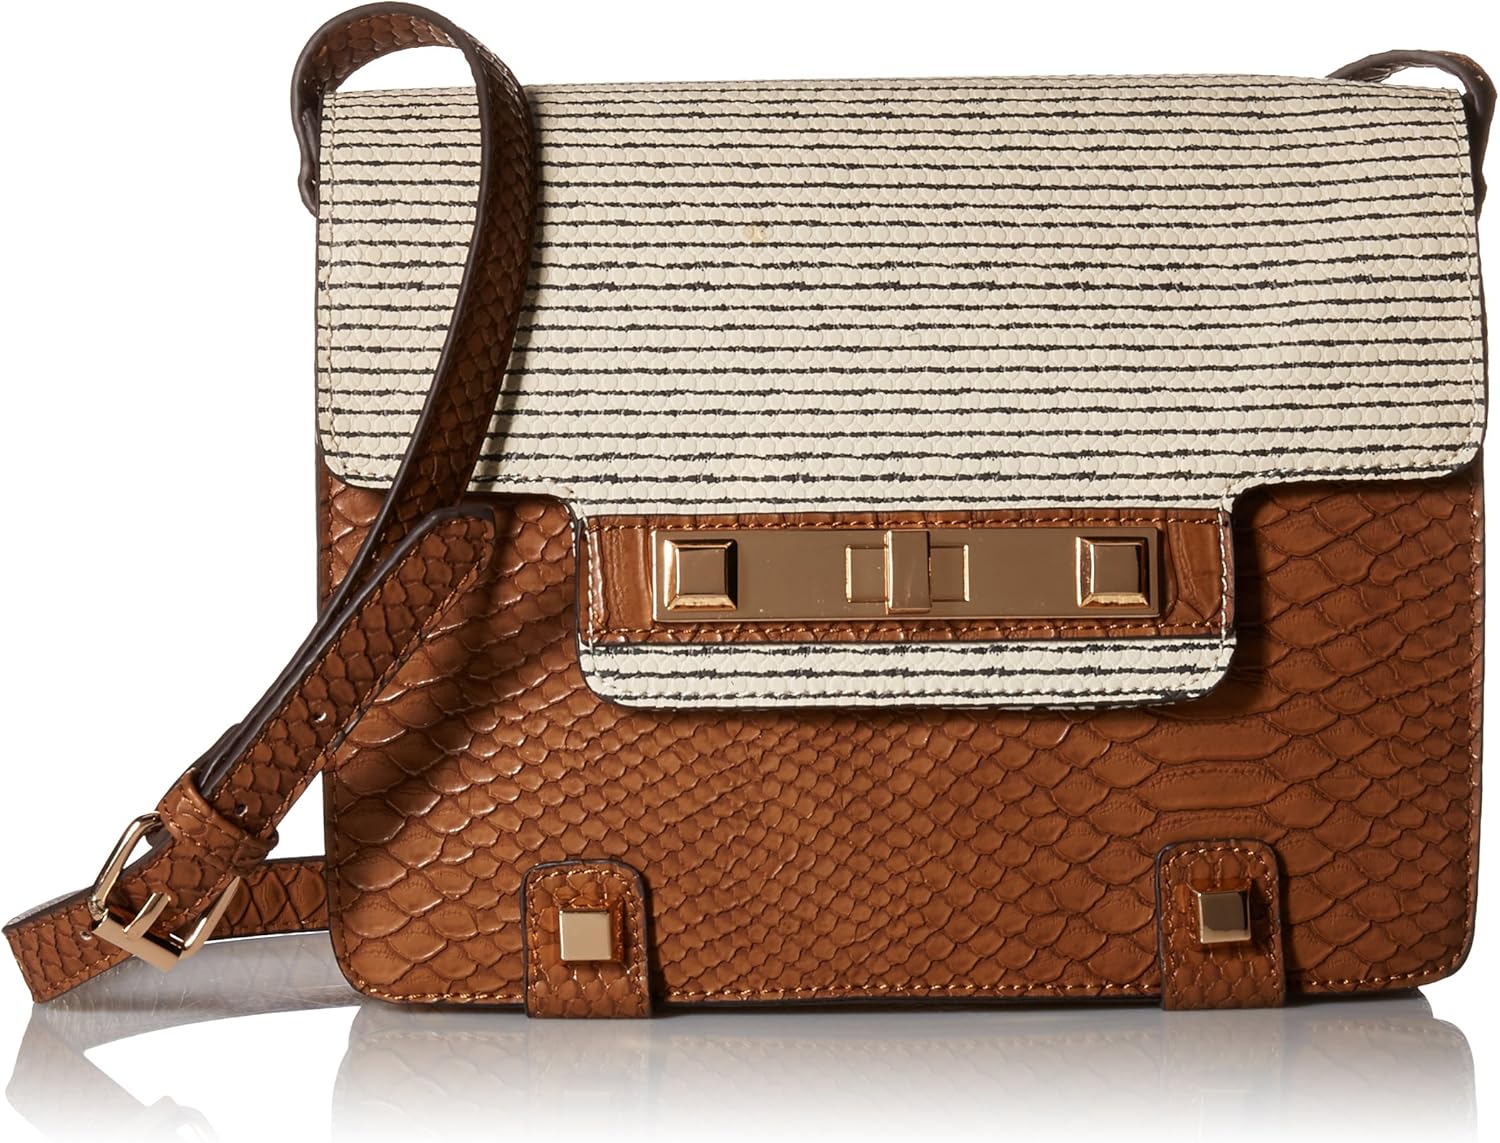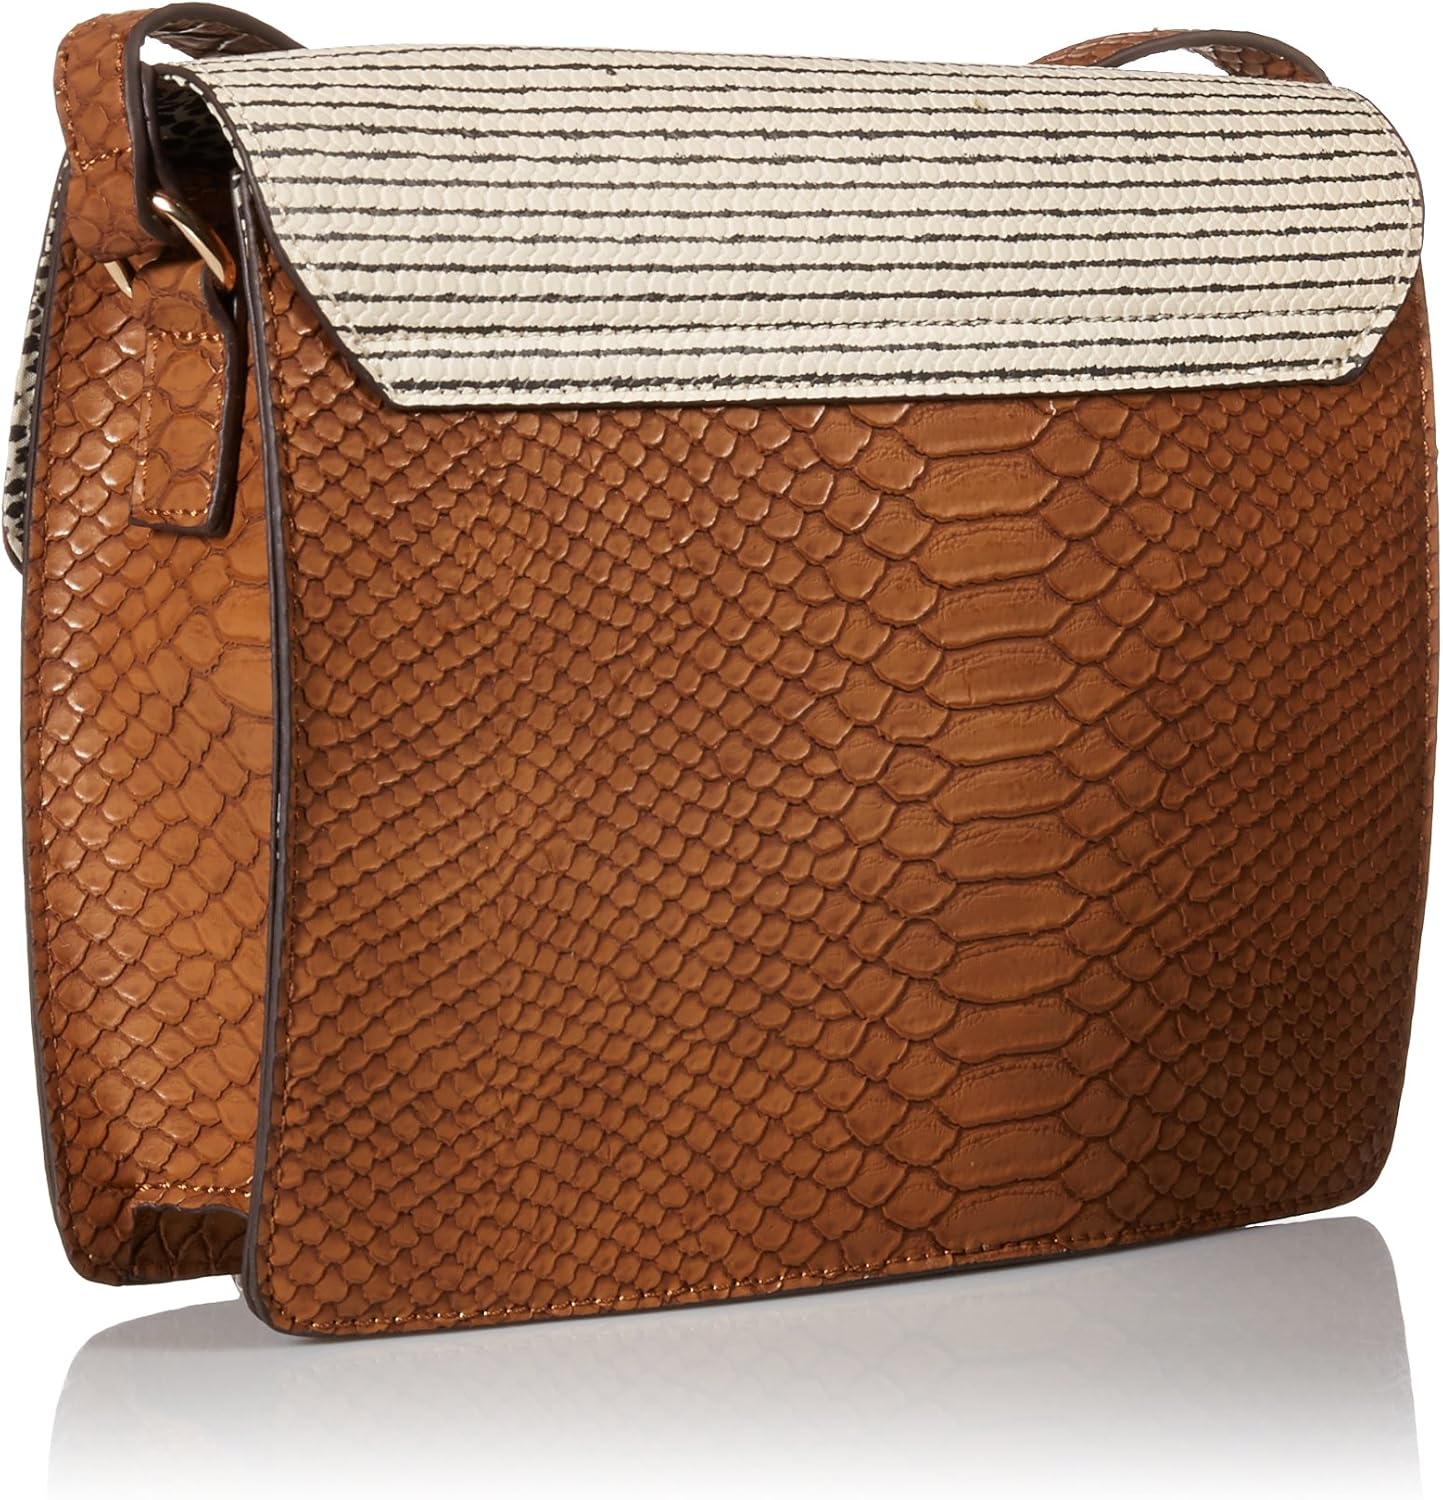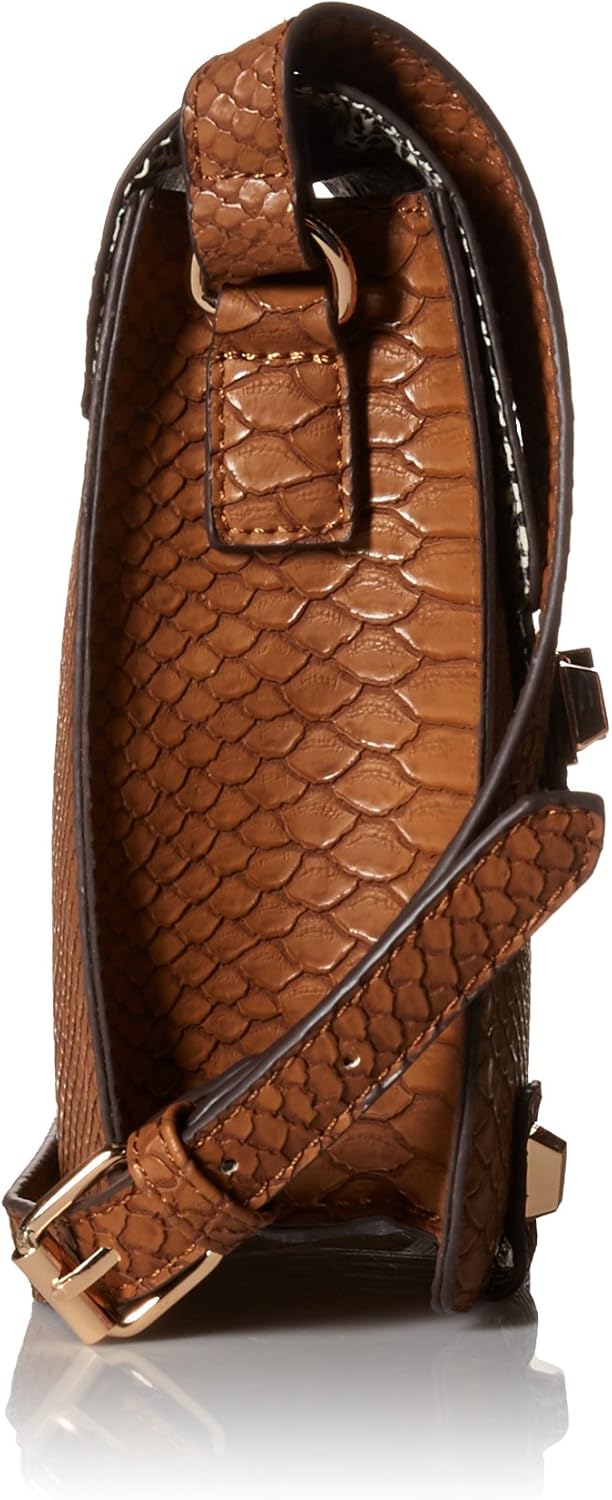
Call It Spring Island
Category: AMAZON FASHION
Ladies structured cross body with cross body strap and turn lock on front. Adjustable shoulder strap. 24 inch
Features: 90% Polyurethane/10% Textile | Imported | Small cross body with metallic hardware, two different materials